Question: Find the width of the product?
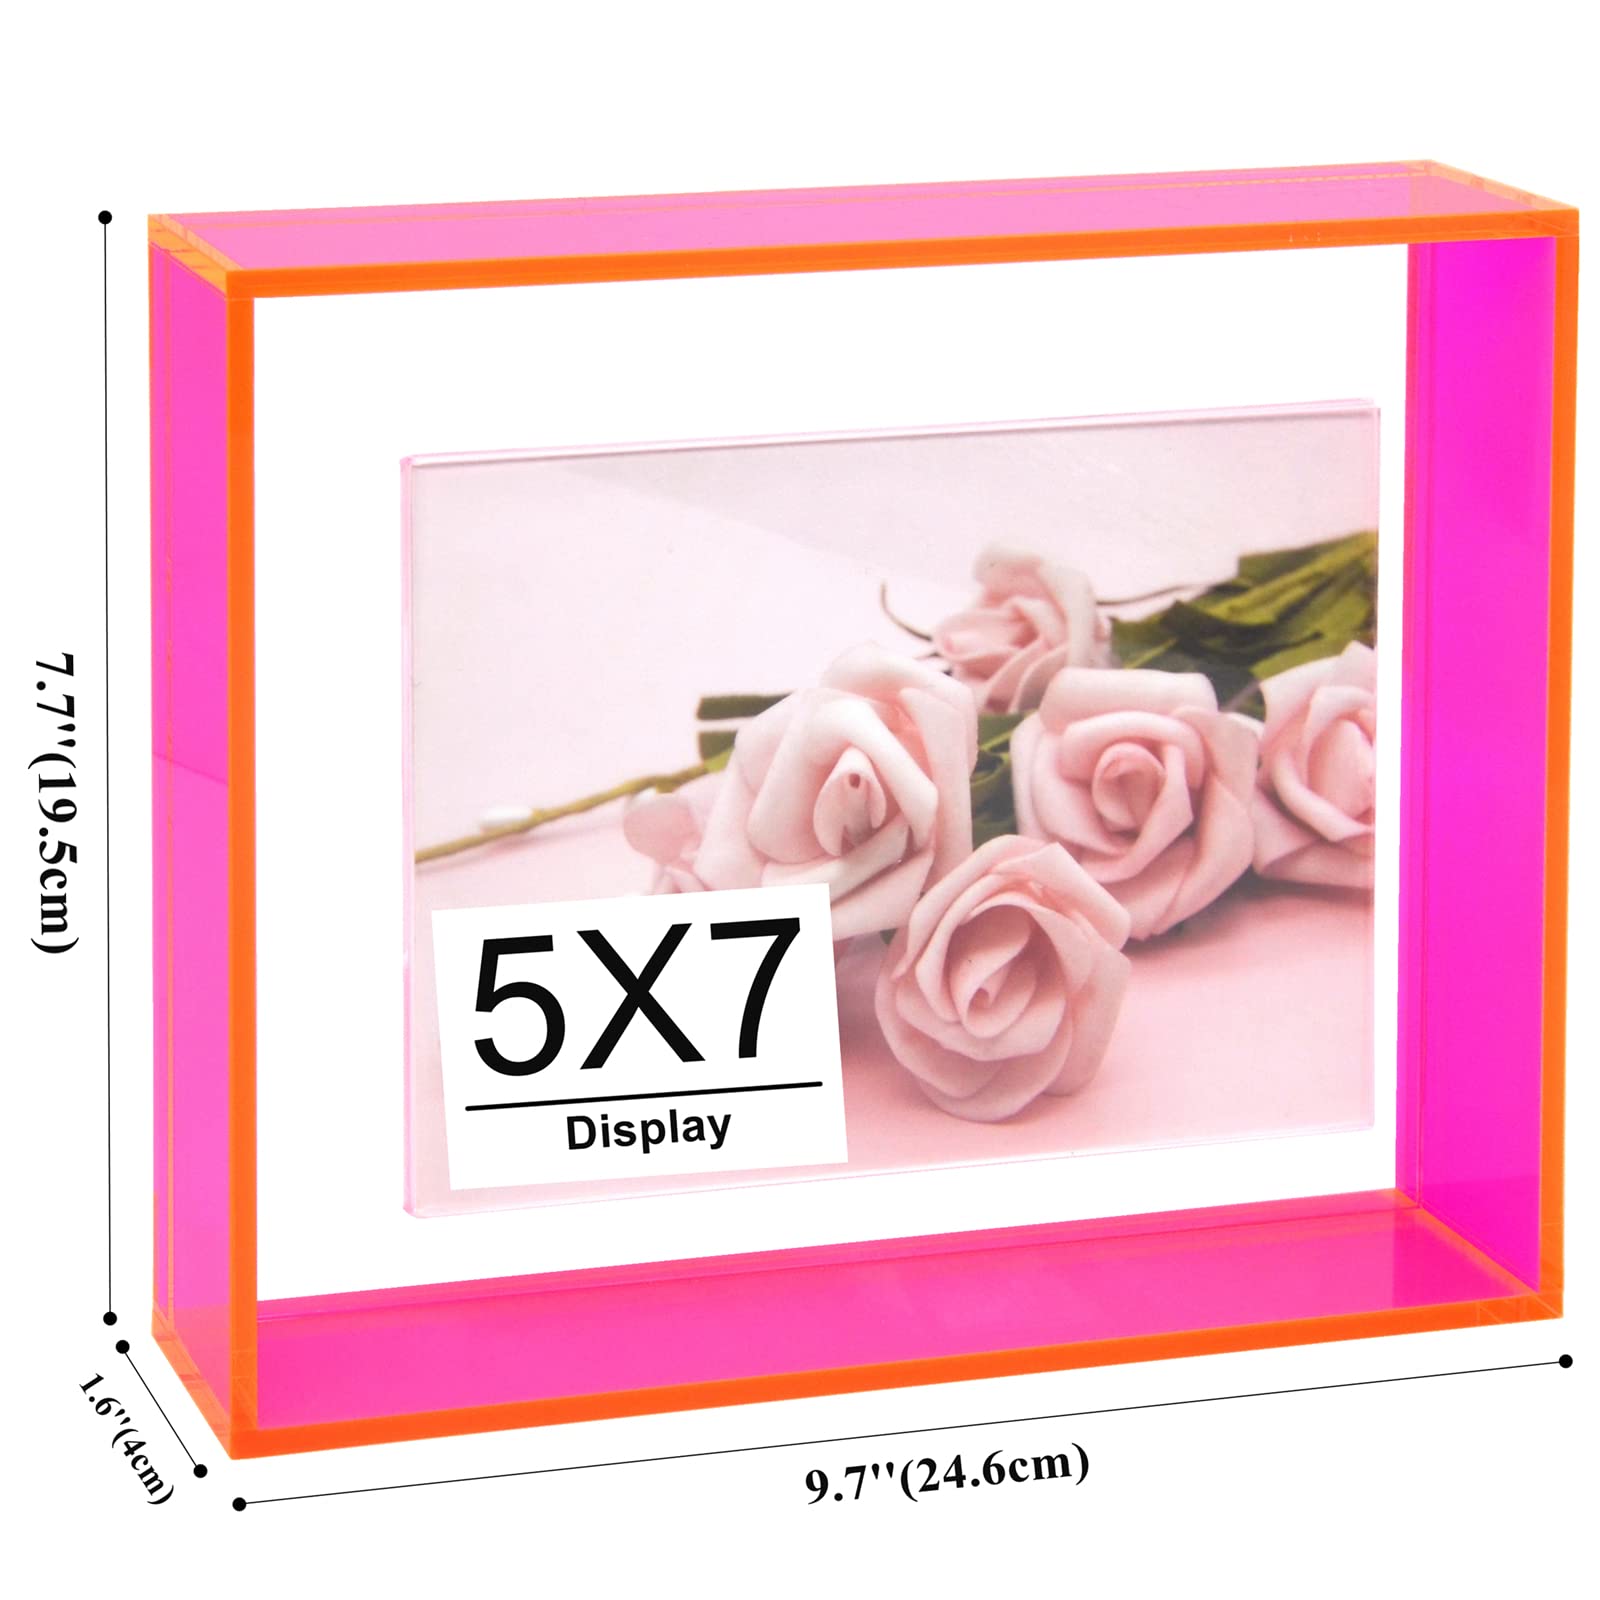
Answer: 24.6 centimetre